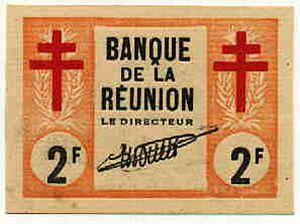
La croix de Lorraine est une croix à double traverse. En héraldique, on l'appelle croix archiépiscopale ou croix patriarcale ; elle figure dans les blasons des archevêques, et dans l'iconographie ancienne, pour signaler cette fonction. Cette croix figurait dans la symbolique des ducs d'Anjou devenus ducs de Lorraine à partir de 1431. La croix de Lorraine figurait également sur le drapeau du Reichsland d'Alsace-Lorraine, adopté par le Landtag d'Alsace-Lorraine le 25 juin 1912. Bien que légalement adopté, ce drapeau ne fut jamais reconnu par les autorités de l'empire allemand. Le 31 mai 1911, quarante ans après l'annexion, le Reichstag avait en effet fini par doter l'Alsace-Lorraine d'une constitution et d'un Landtag mais lui accordant une autonomie très restreinte, le territoire étant alors toujours contrôlé directement par l'empereur et l'état-major de l'armée impériale allemande.